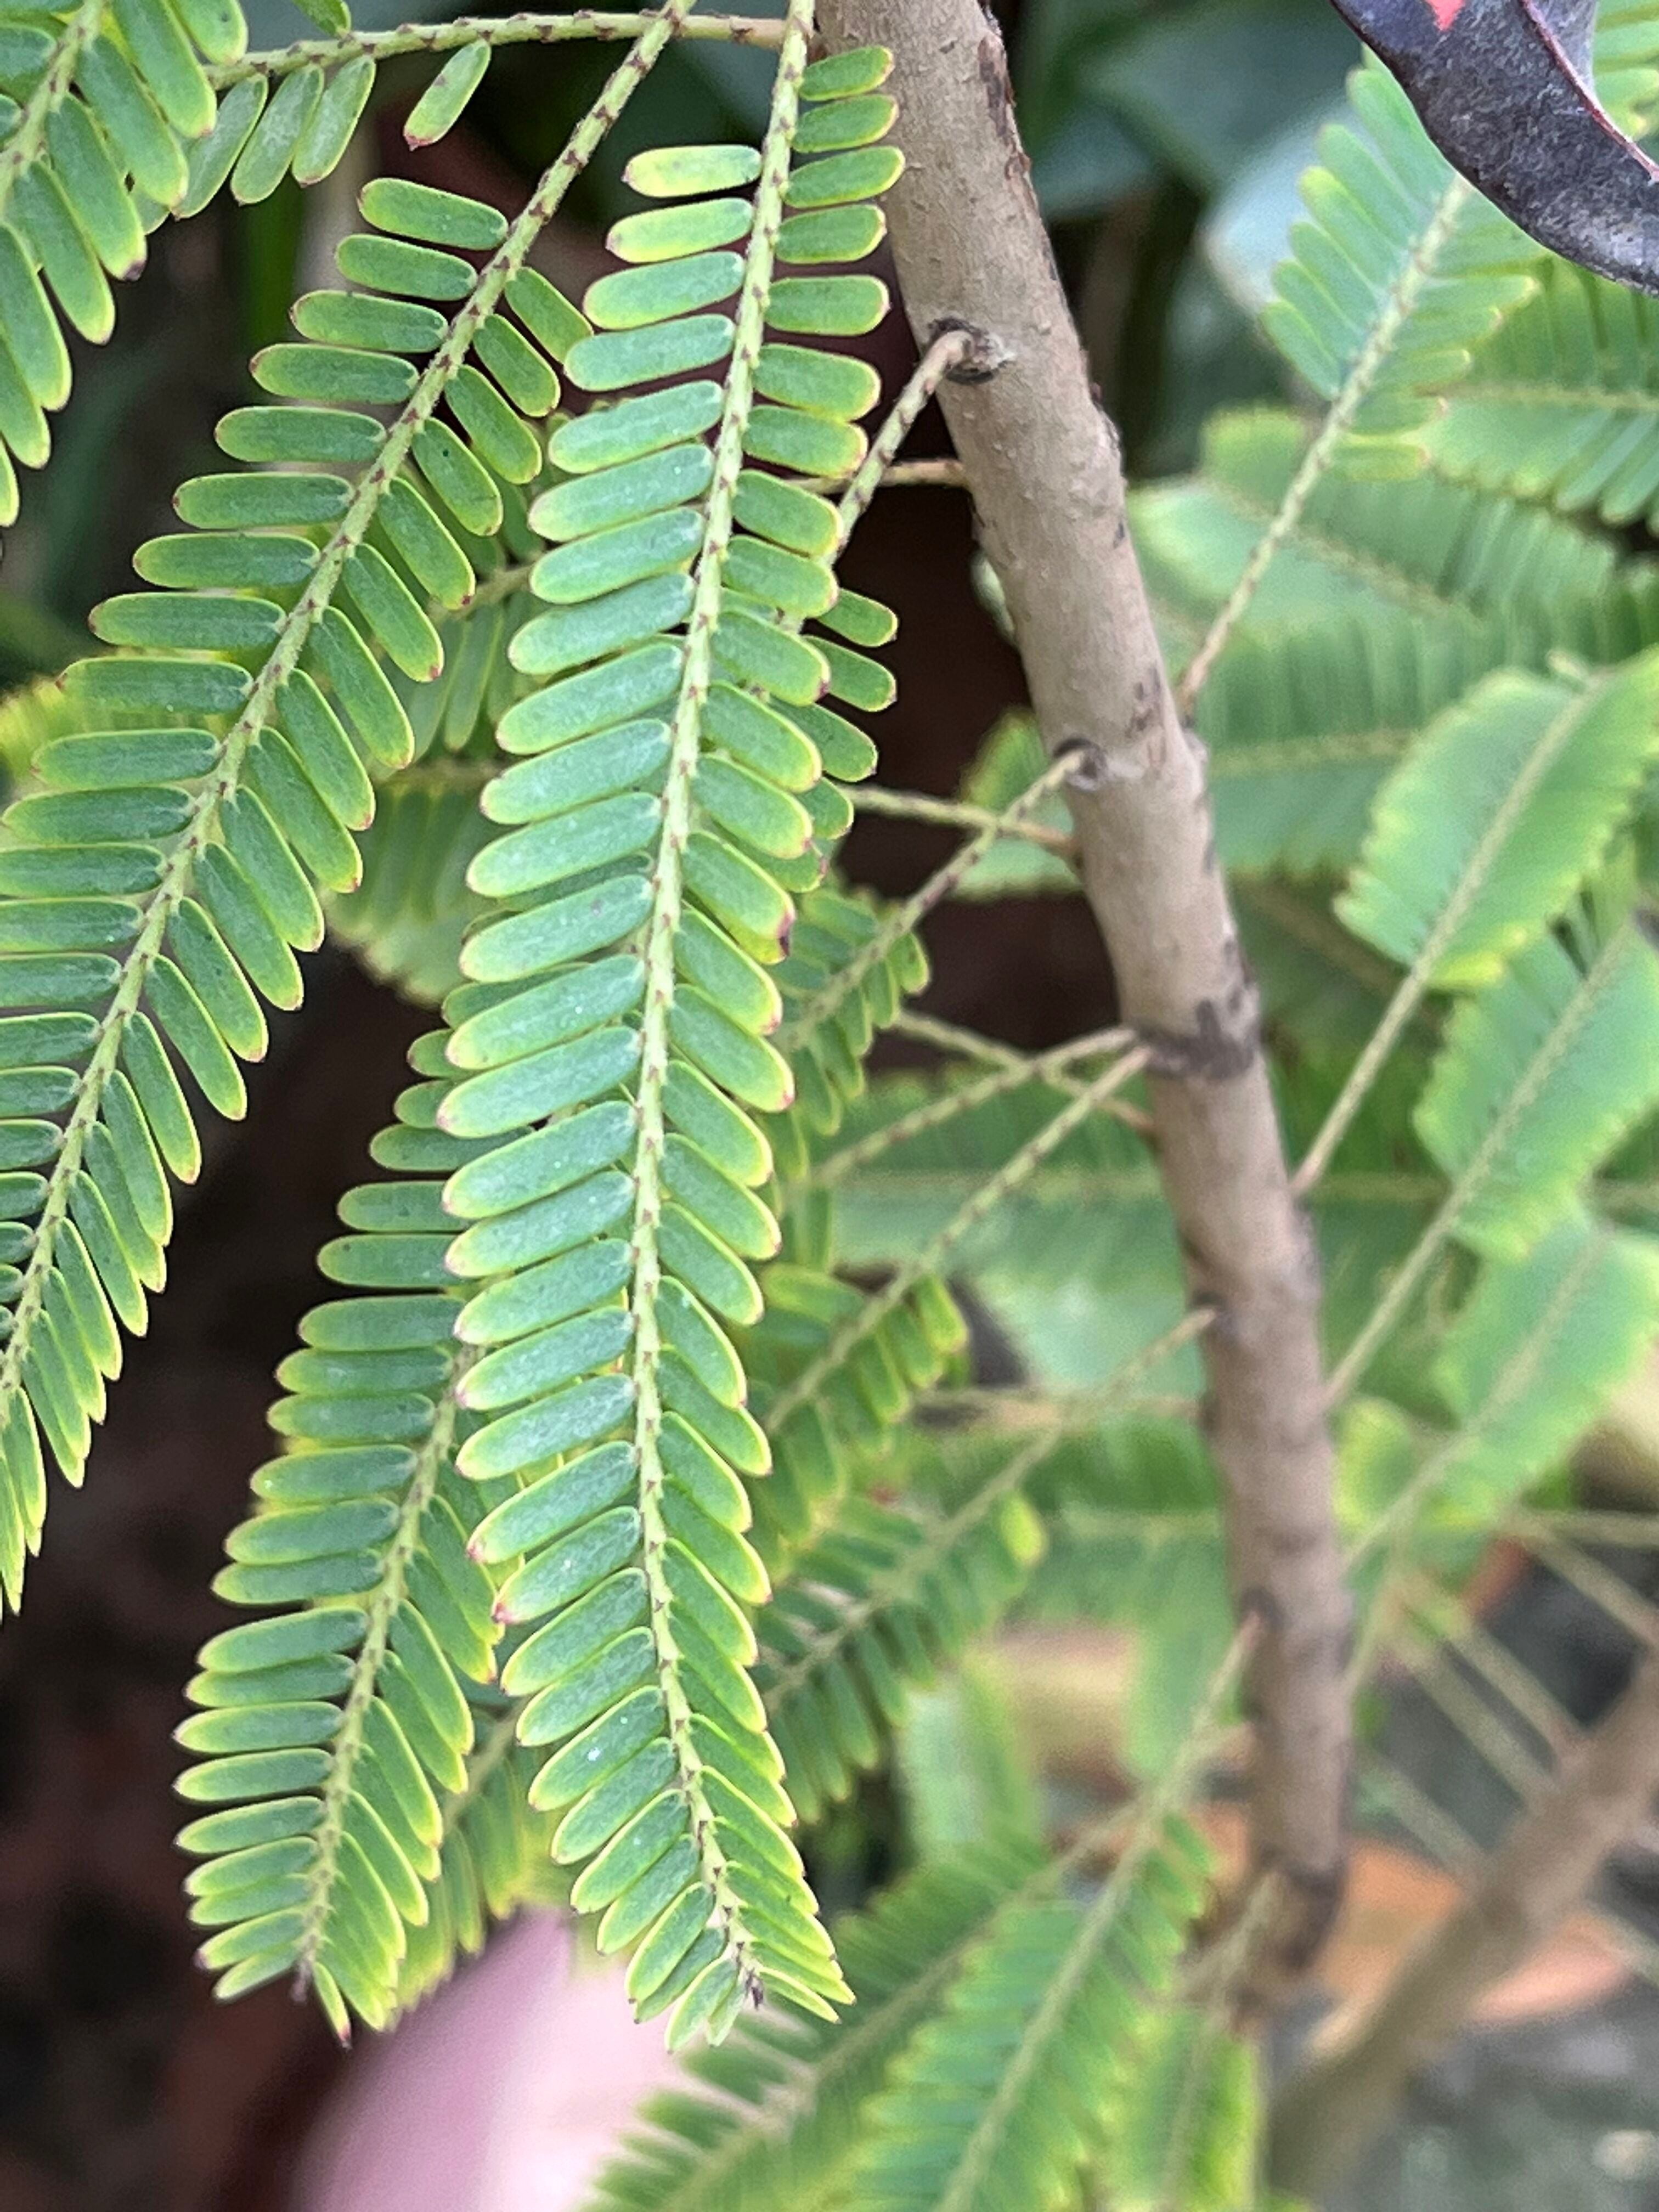
Plant species: phyllanthus-emblica